Money Back Guarantee (2023 film)

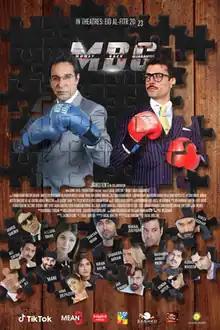
Theatrical release poster

Money Back Guarantee is a 2023 Pakistani political satire heist crime comedy film written and directed by Faisal Qureshi (in his feature directorial debut). The film features an ensemble cast featuring Fawad Khan, Ayesha Omer, Hina Dilpazir, Ali Safina, Wasim Akram, Shayan Khan, Mikaal Zulfiqar, Gohar Rasheed, and Jan Rambo. The film was scheduled for release on 22 May 2020. However, due to the COVID-19 pandemic, the movie release was postponed. The film's musical score is composed by Tyler Westen.